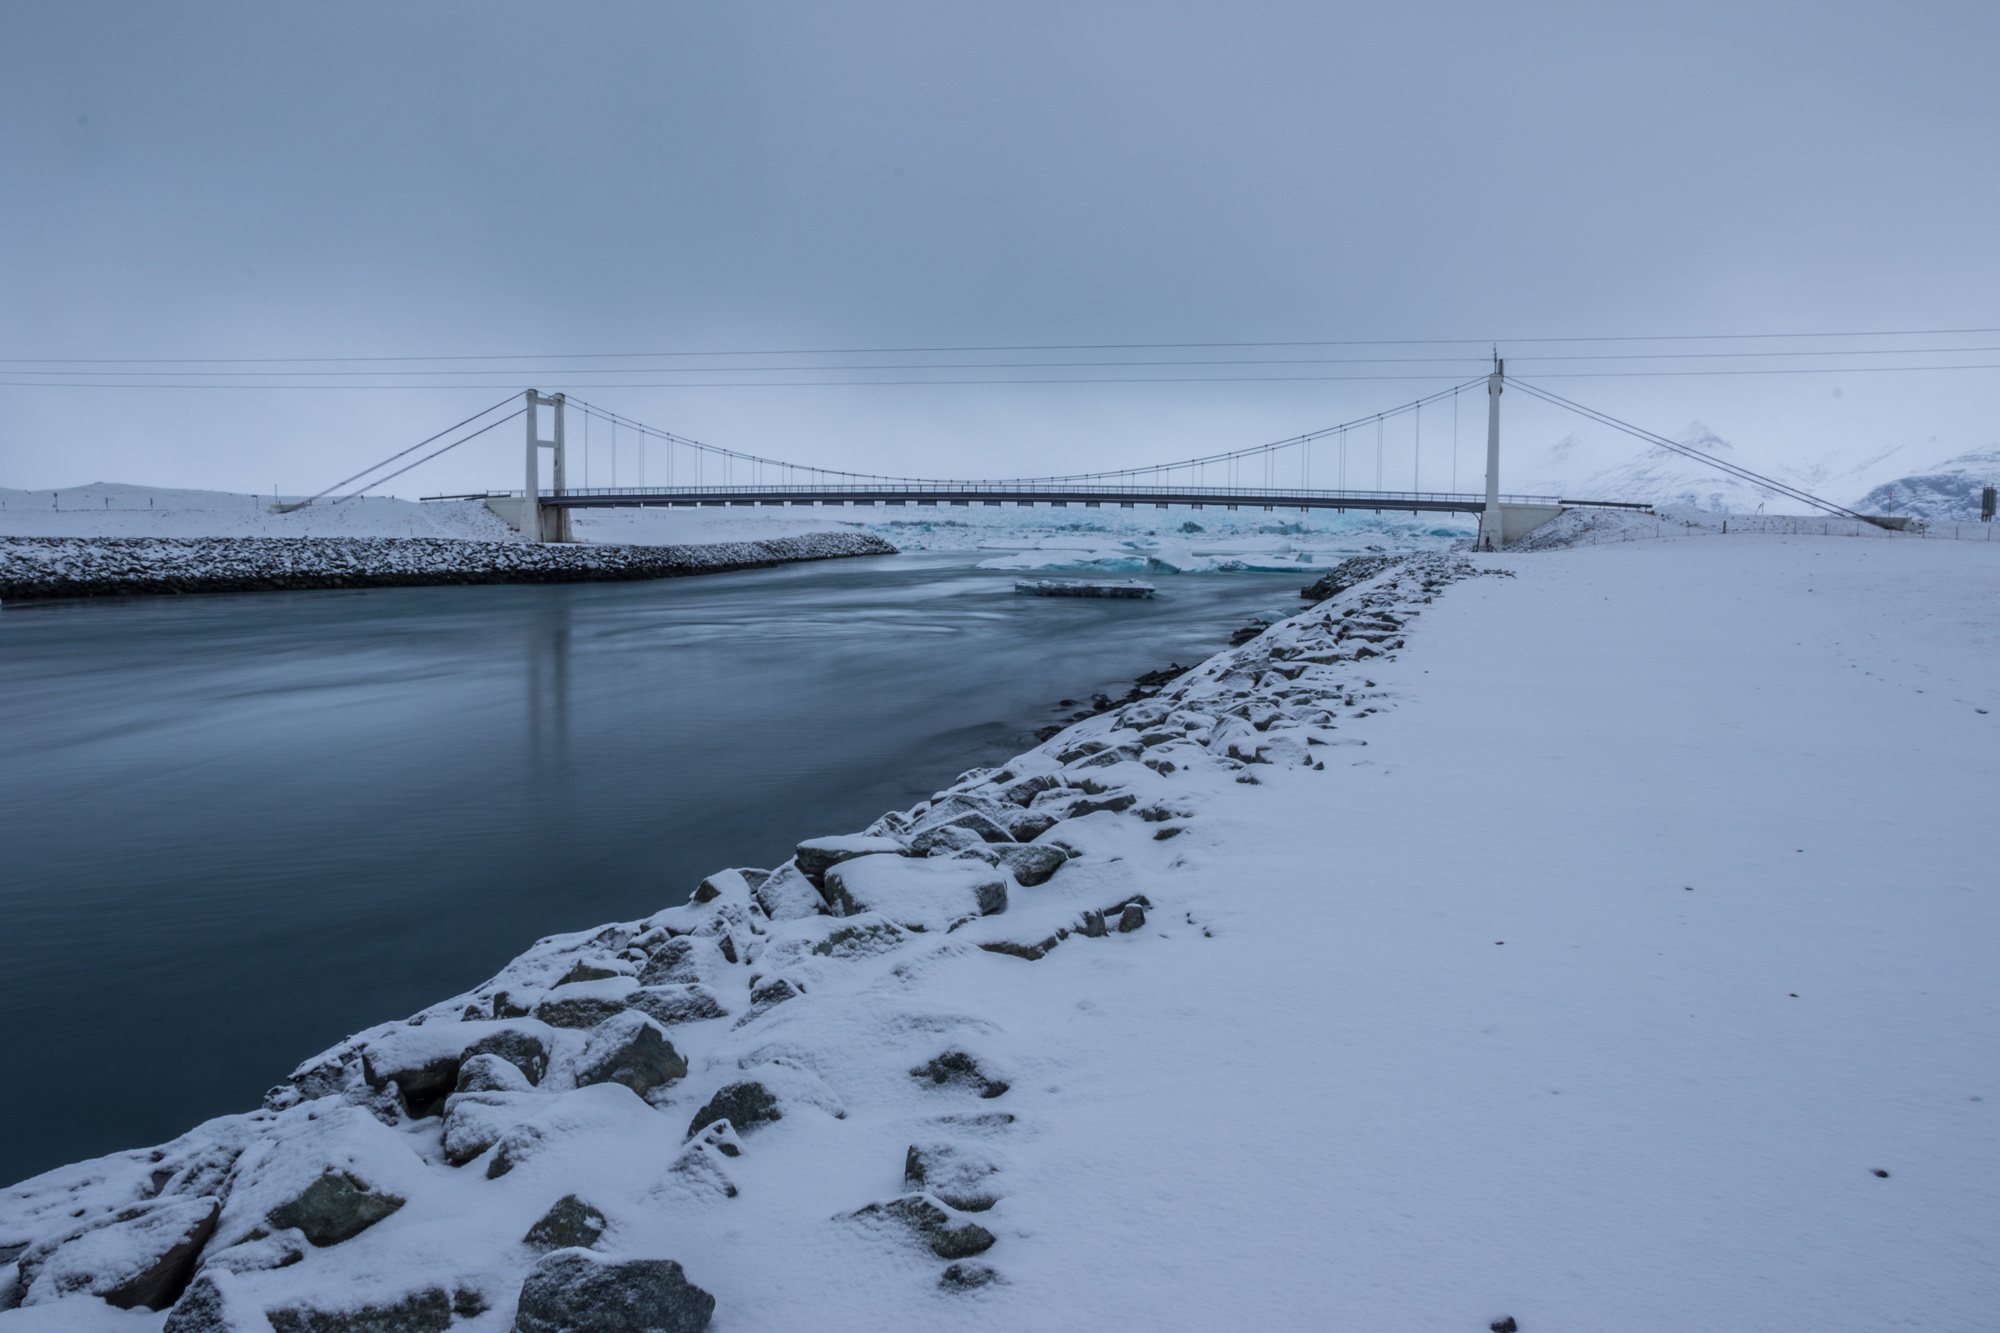
sea, water, snow, winter, bridge, morning, shore, wave, river, ice, reflection, weather, arctic, season, freezing, atmospheric phenomenon